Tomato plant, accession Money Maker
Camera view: horizontal (90 deg, fisheye); turntable rotation: 120 degrees
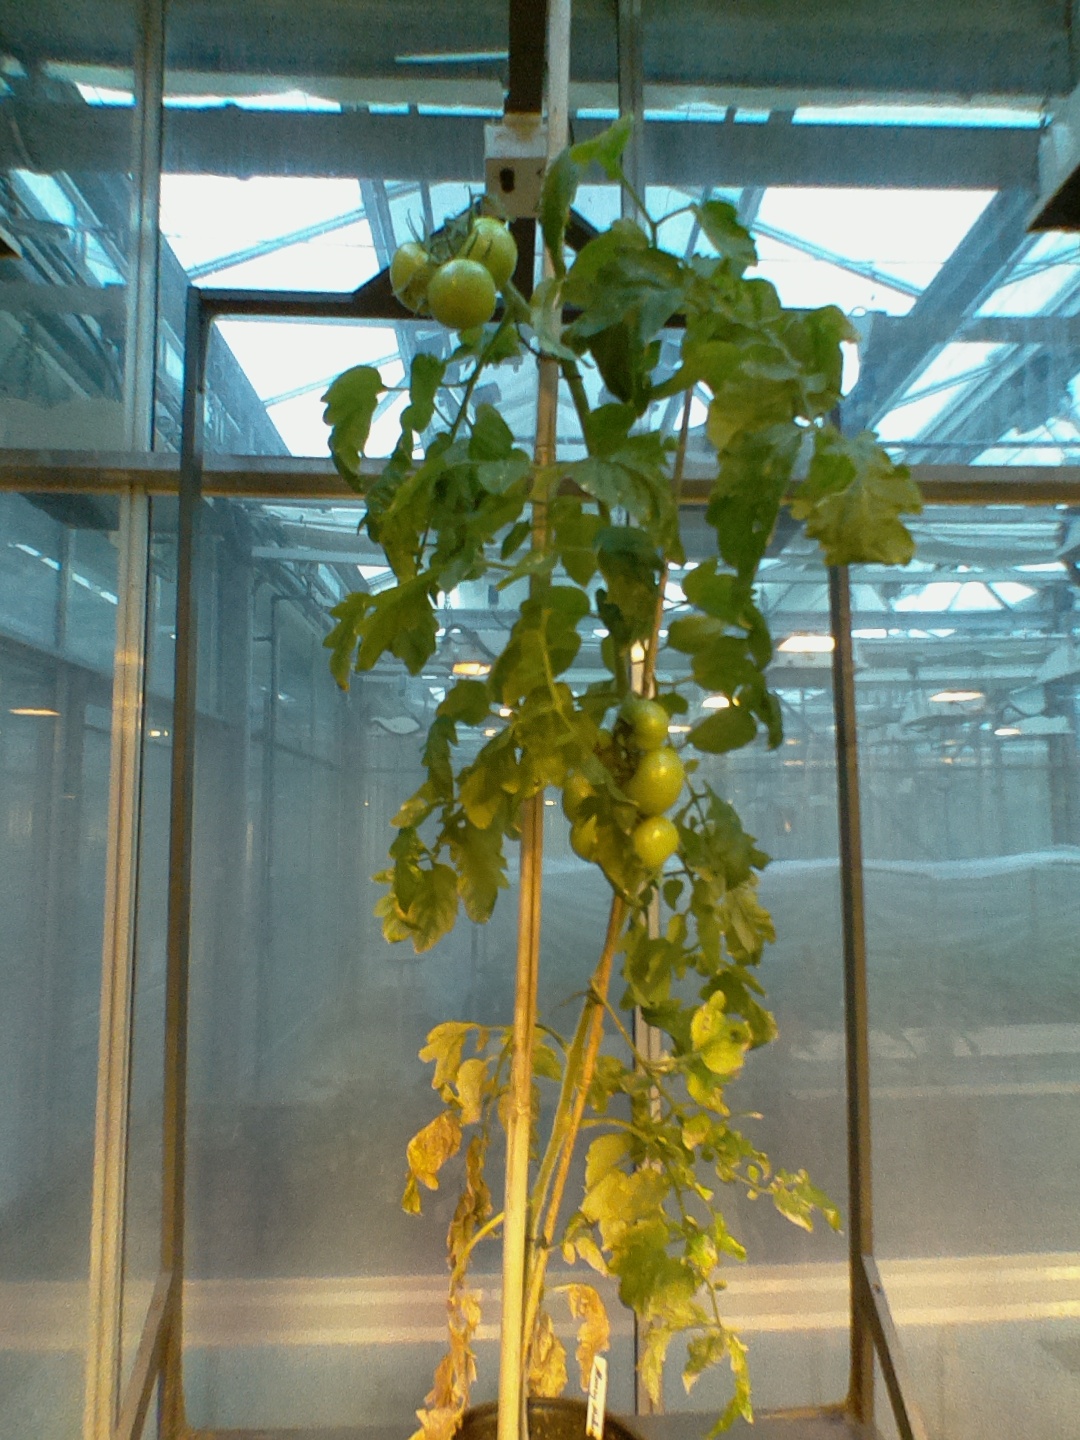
BBCH growth stage 79: 90% -100% of final fruit size